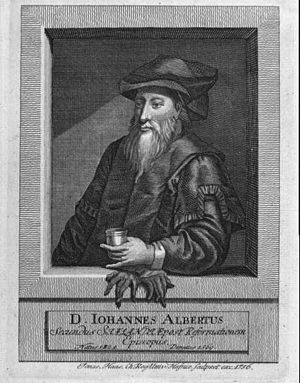
Hans Albertsen
Hans Albertsen, 1525 – 1569, var biskop over Sjælland fra 1560 til sin død.